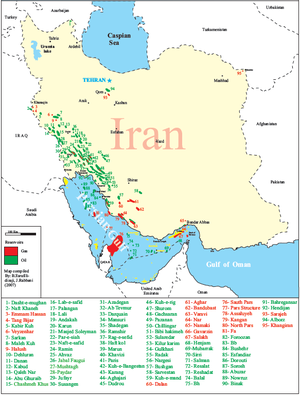
Les réserves prouvées de pétrole en Iran, selon son gouvernement, le classe au quatrième rang dans le monde avec environ 200 milliards de barils en 2020 et même au troisième rang si les réserves canadiennes de pétrole non conventionnel sont exclues. Ceci représente environ 13 % des réserves totales de pétrole prouvées mondiales. Ces réserves sont situées onshore sur le territoire iranien, ainsi qu' offshore au sein des eaux territoriales dans le Golfe d'Oman. Tous les champs pétroliers appartient à la National Iranian Oil Company.